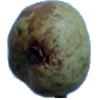
Label: Pear Stone 1